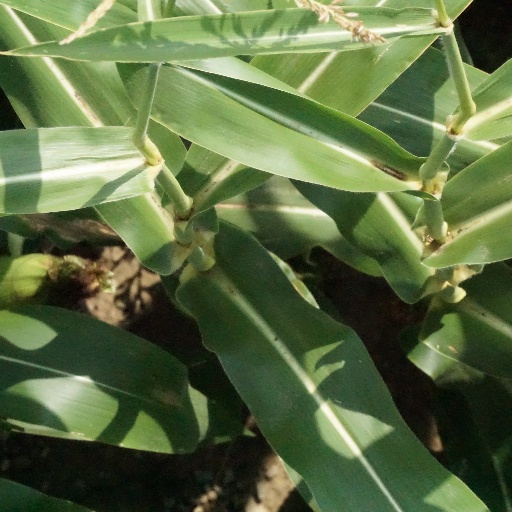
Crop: maize; corn